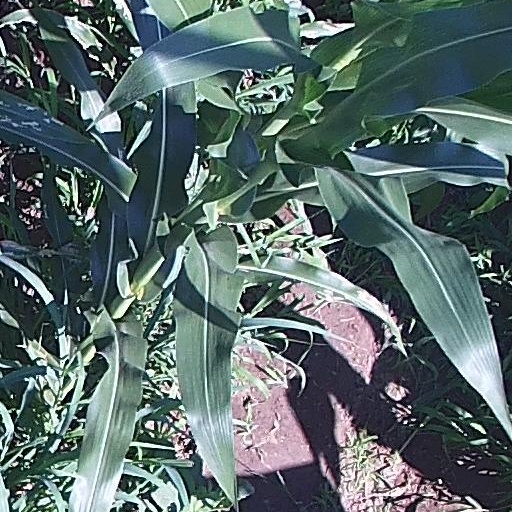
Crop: maize; corn